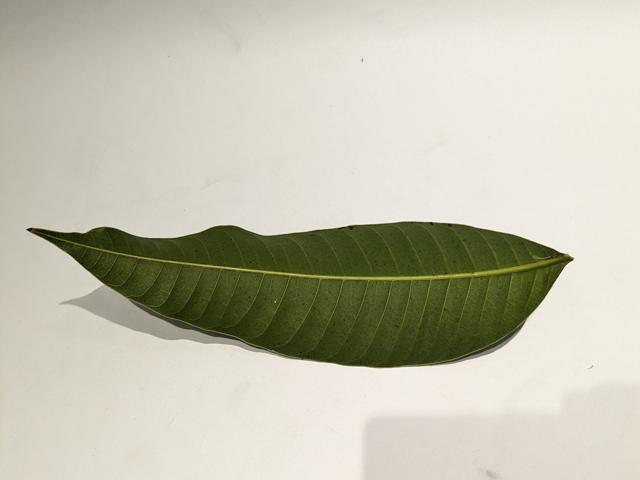
Mango leaf variety: Haribhanga